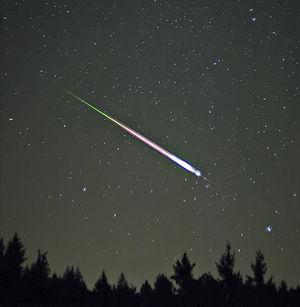
Les Léonides, ou Delta Léonides, sont un essaim de météoroïdes ou météores associés, observables en novembre, dont le radiant est situé dans la constellation zodiacale du Lion.
María Rosa Urraca Pasteur est une femme politique et propagandiste carliste. Elle est surtout connue comme une oratrice passionnante, l'une des meilleures oratrices de la Seconde République espagnole. Elle est également reconnue en tant que chef de Delegación Nacional de Frentes y Hospitales, l'organisation nationaliste en temps de guerre.